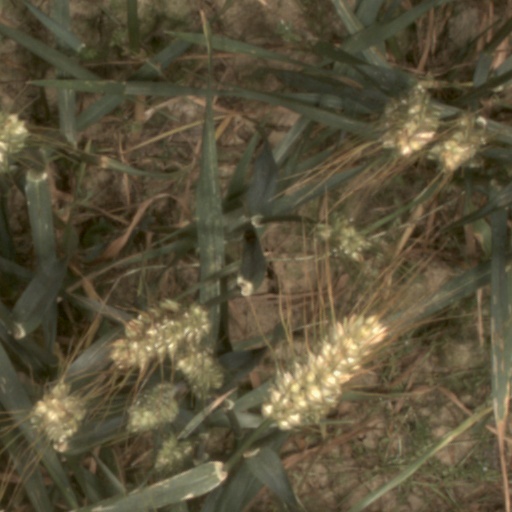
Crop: wheat